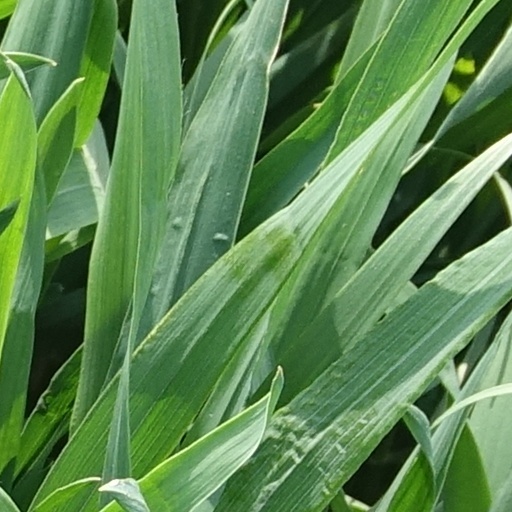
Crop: wheat